The Good Soldier (1981 film)

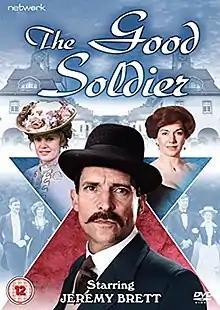

The Good Soldier is a 1981 British television drama film directed by Kevin Billington, starring Robin Ellis, Vickery Turner, Jeremy Brett and Susan Fleetwood. It tells the story of two couples that fall apart due to lies and infidelity. The film is based on the 1915 novel of the same name by Ford Madox Ford. It was produced by Granada Television.